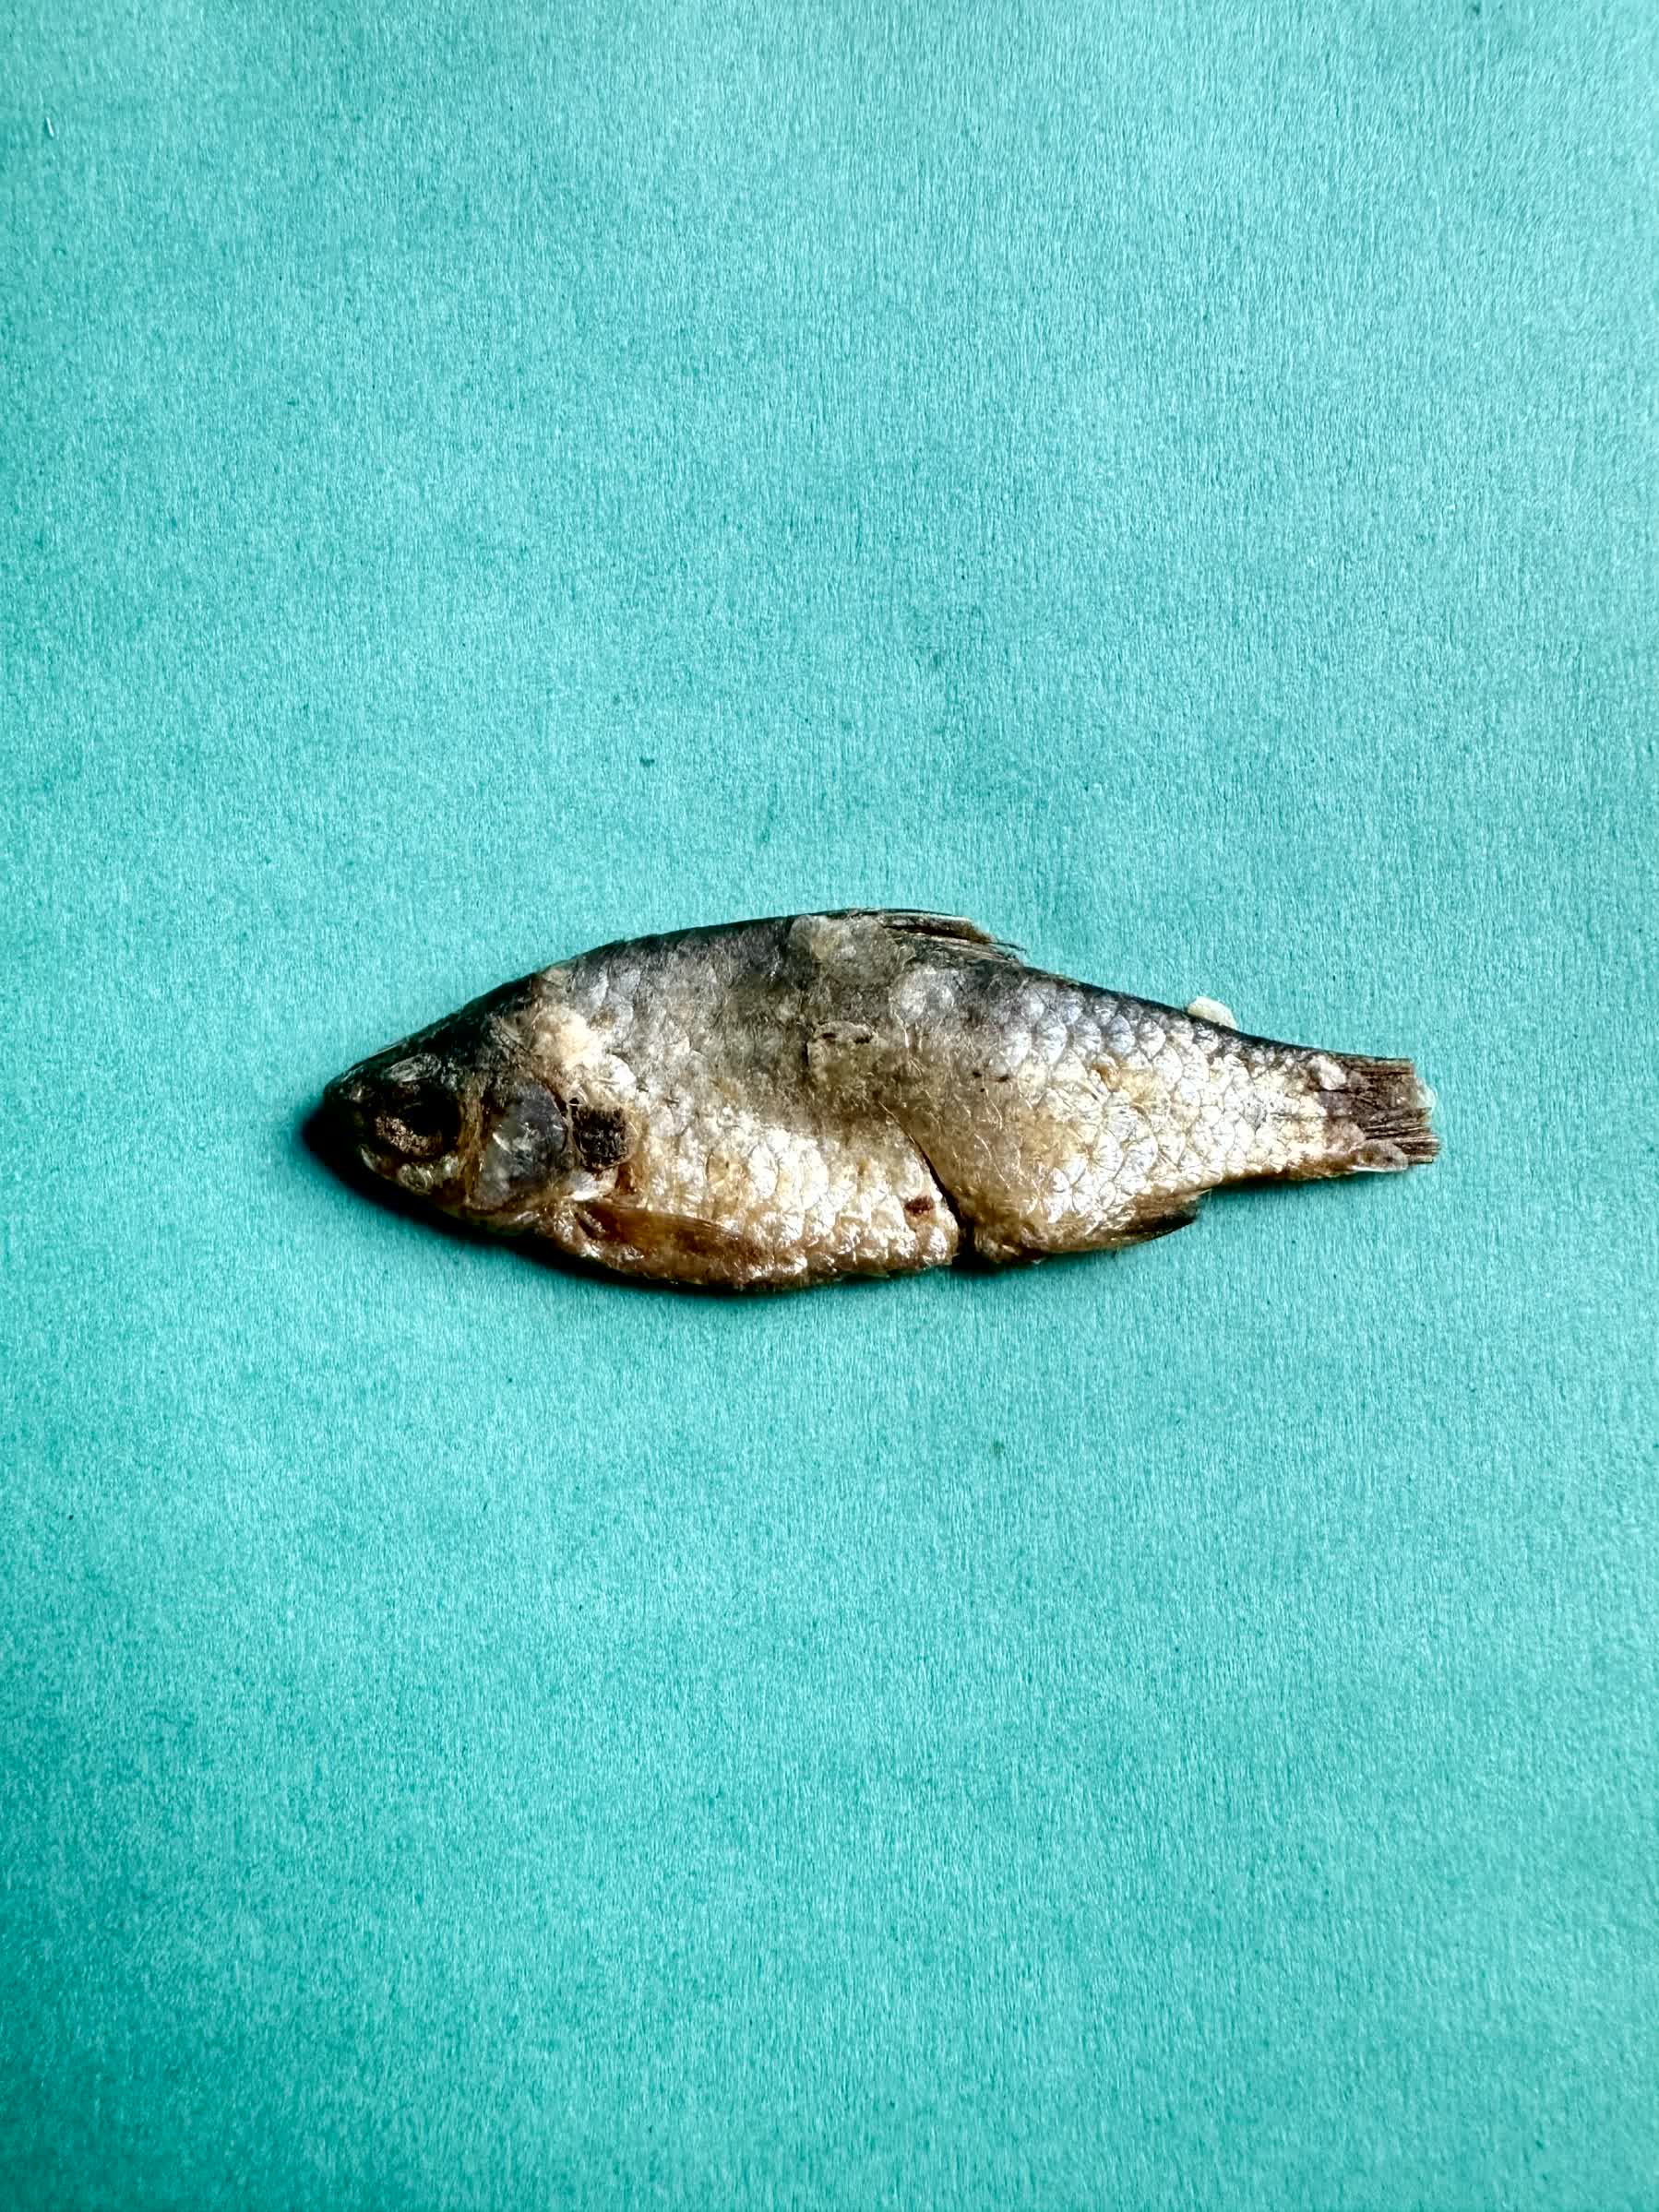
Species: puti chepa